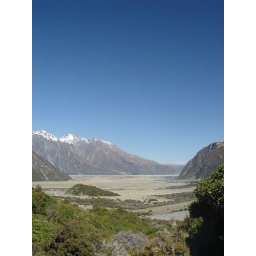
Living in Asia so long, I almost forgot what a blue sky looked like...